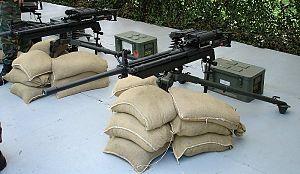
La CIS.50 est une mitrailleuse lourde fonctionnant par emprunt de gaz, refroidie par air et alimentée par bande de munitions, conçue par la firme Chartered Industries of Singapore, maintenant connue sous le nom de Singapore Technologies Kinetics, ou plus simplement ST Kinetics.